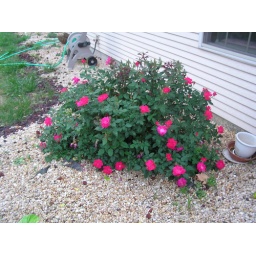
some flowers from old house and Strange pot in Shelbyville